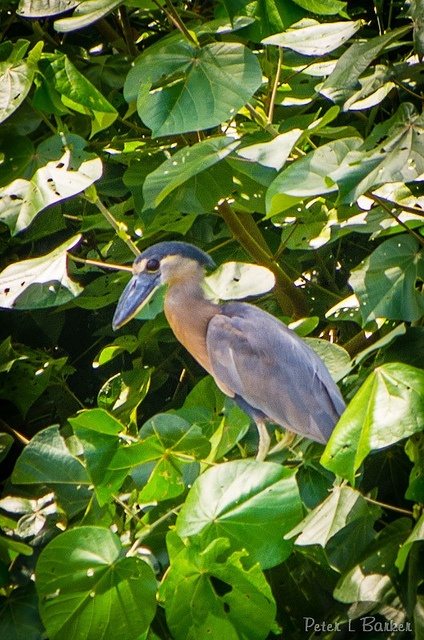
A bird with a large beak is in a tree.
a small bird in a bush surrounded by leaves
A close-up of a purple tropical bird in a tree.
A bluish bird perched on top of green leaves.
A bird is standing on a limb of lush greenery.